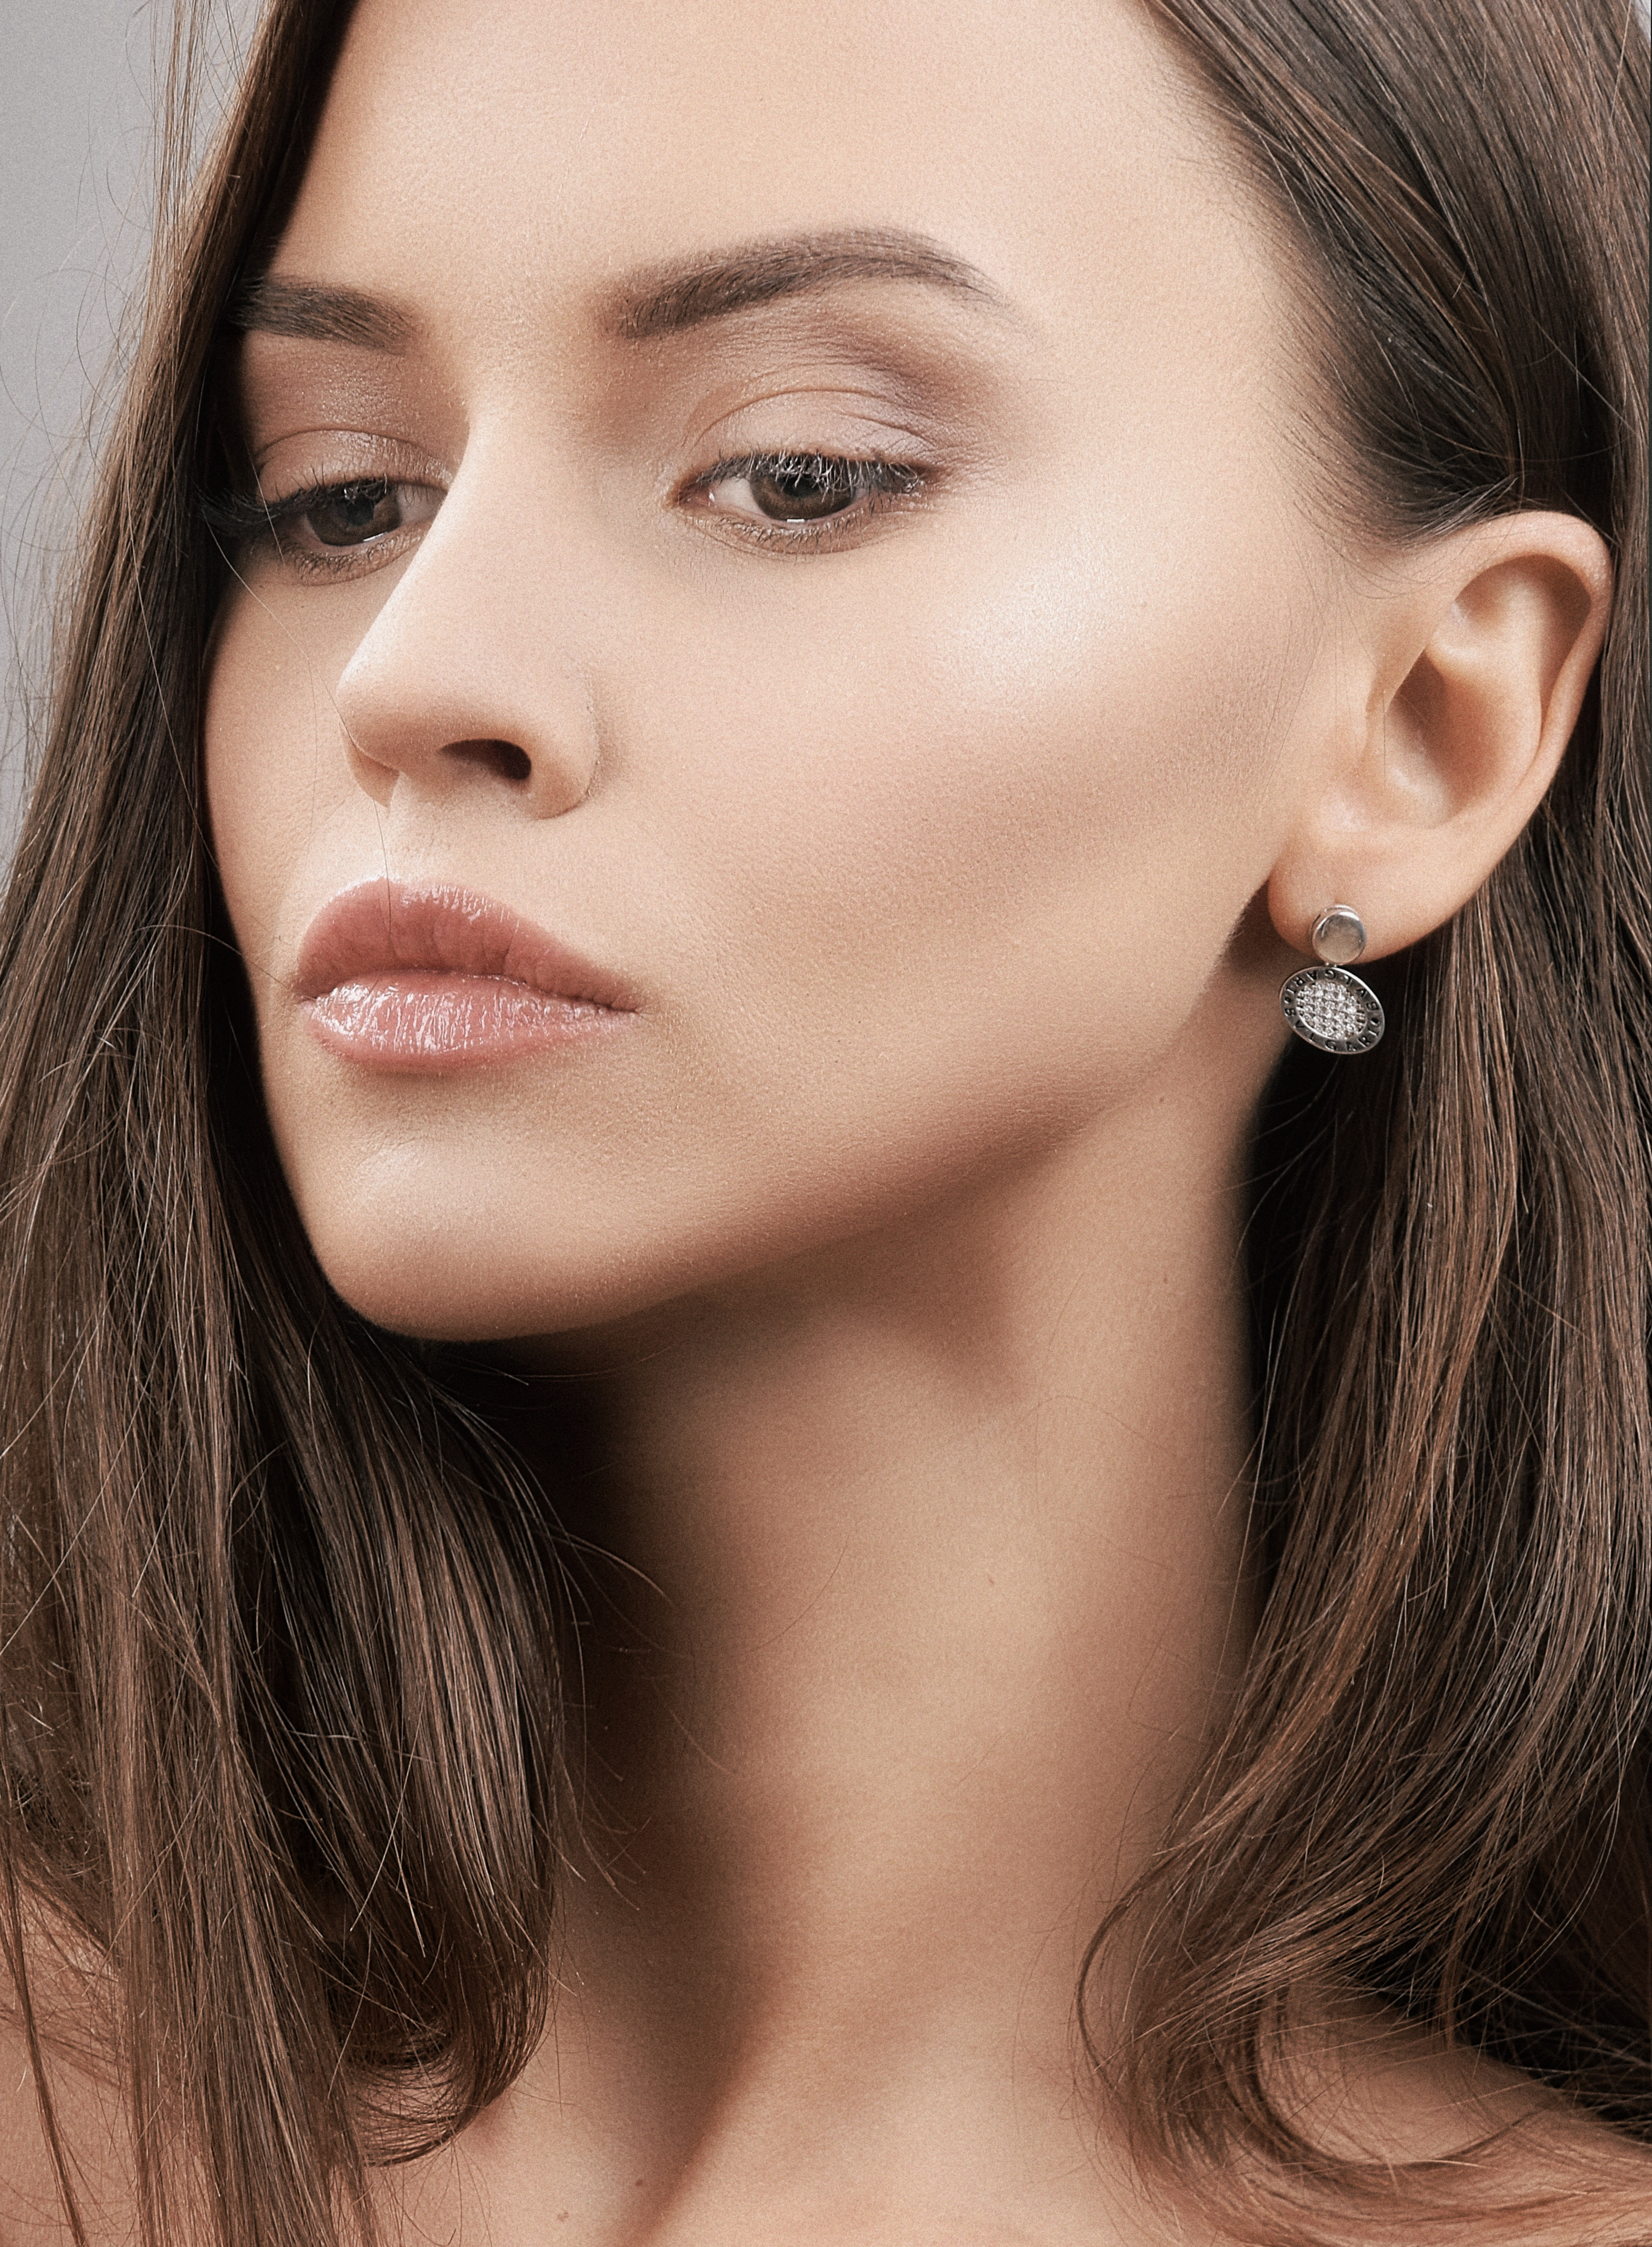
girl, portrait, retro, face, beautiful, look, studio, monochrome, donate, forehead, nose, hair, cheek, skin, head, lip, chin, eyebrow, shoulder, eye, eye liner, eyelash, organ, neck, flash photography, makeover, jaw, ear, temple, iris, lipstick, eye shadow, layered hair, black hair, Material property, No expression, long hair, Step cutting, eyelash extensions, jewellery, body piercing, earrings, fashion model, liver, close up, brown hair, blond, chest, throat, bangs, fashion accessory, body jewelry, hair coloring, mascara, portrait photography, selfie, lip gloss, photo shoot, Curtained hair, necklace, hair accessory, model, feathered hair